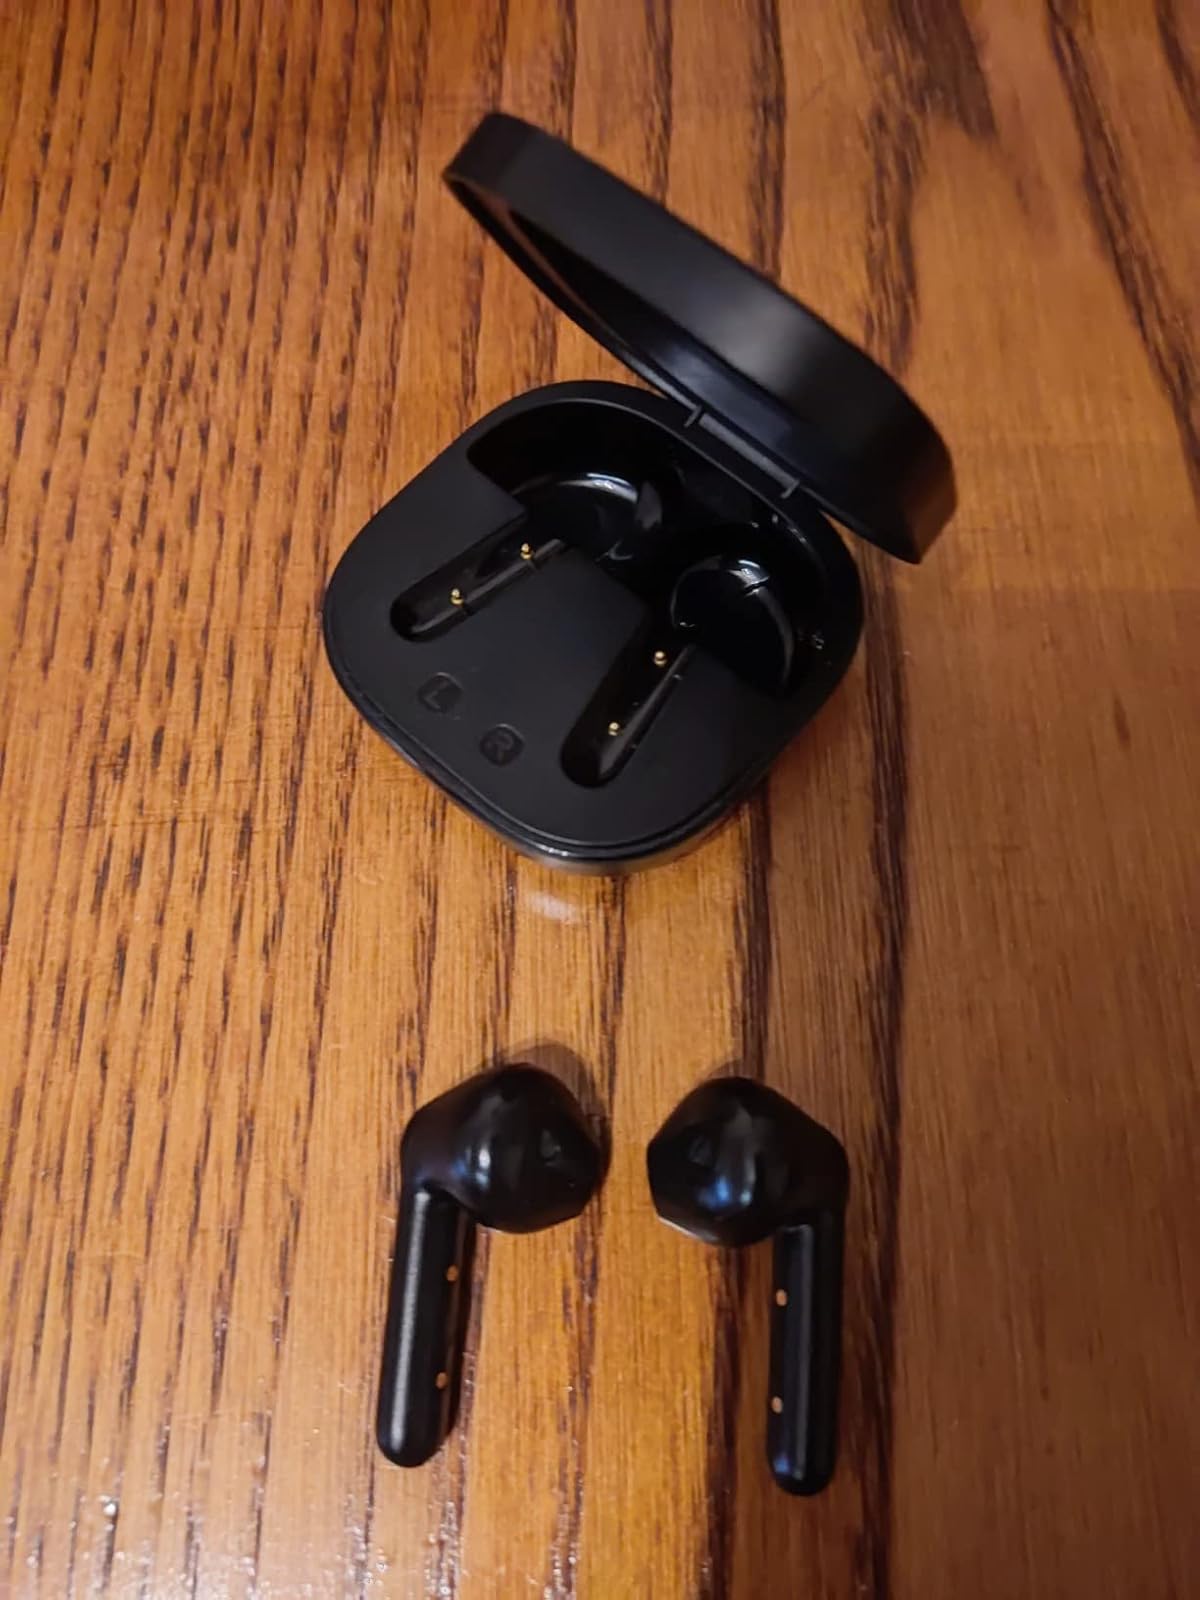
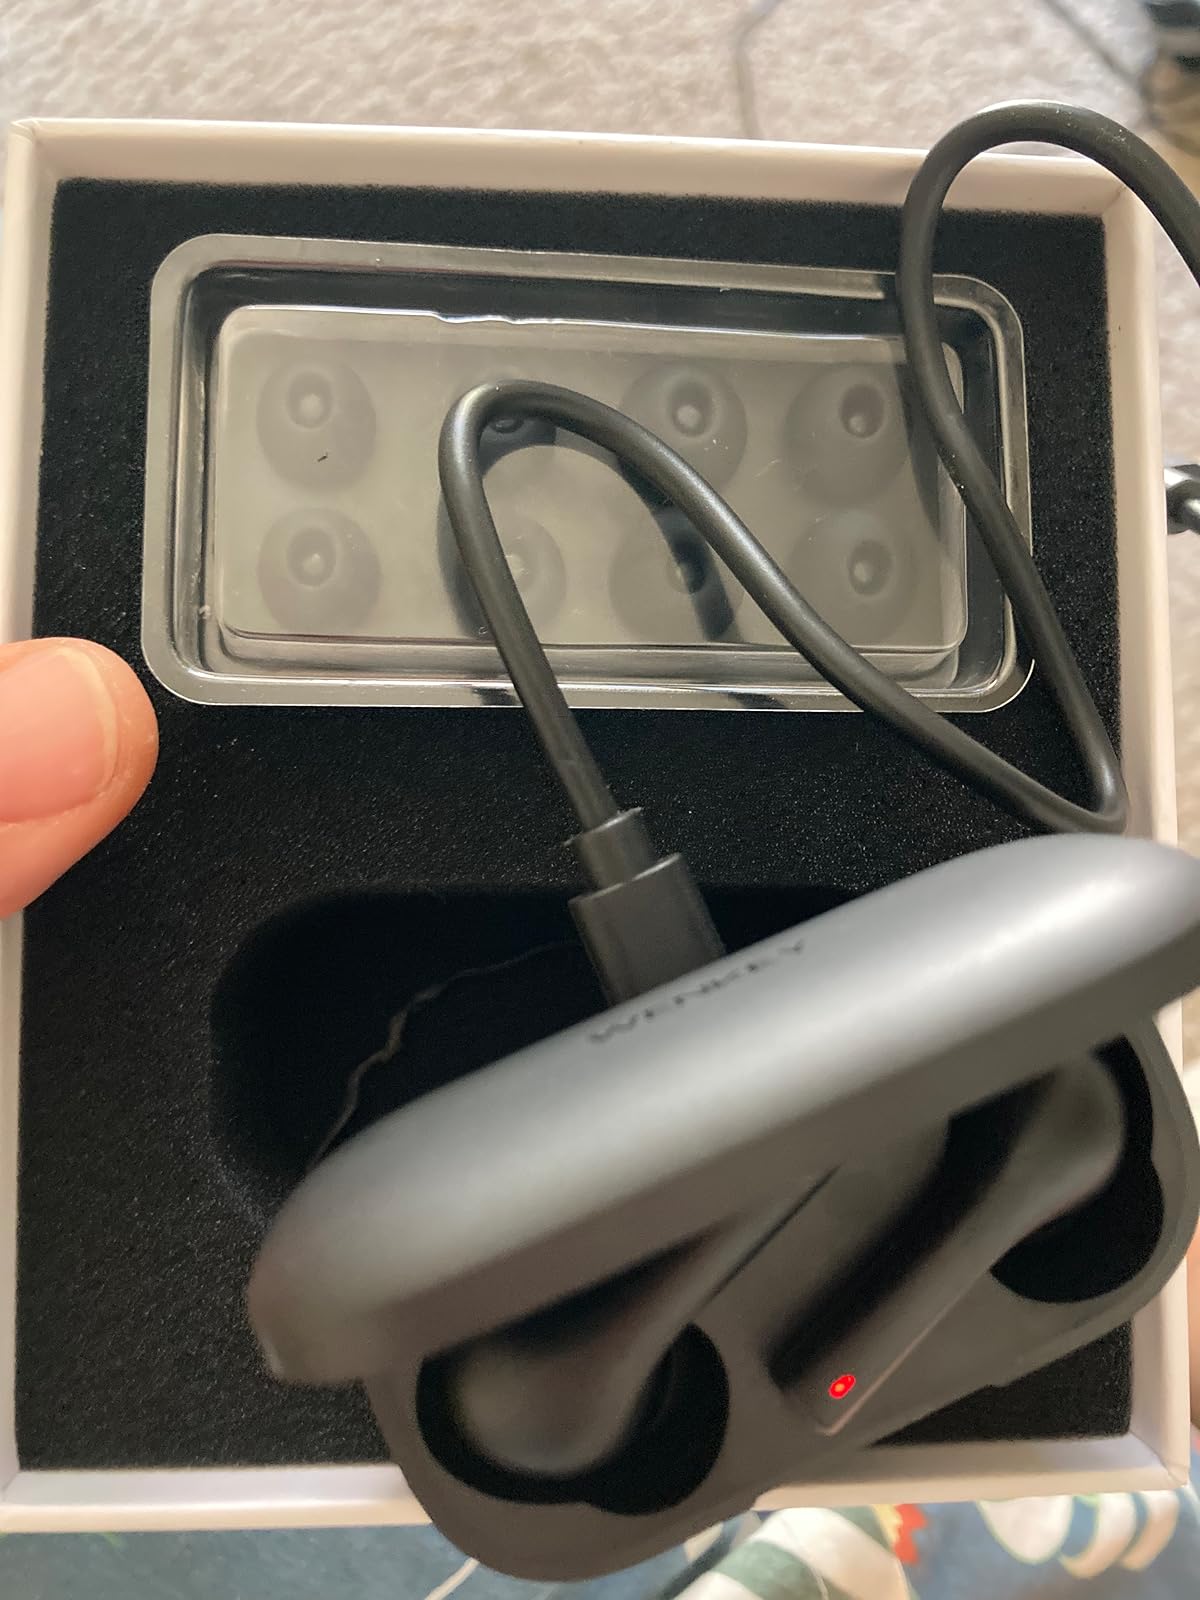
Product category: earbuds
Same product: no